Arlington Heights, Ohio

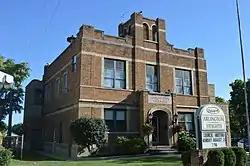
Village Hall

In 2011, Arlington Heights issued 4,037 traffic tickets. Arlington Heights uses a Mayor's Court, whereby the mayor or his designate presides over traffic ticket cases. Arlington Heights' mayor's court had 5.91 cases per capita, (third highest in Ohio) compared to the state average of 0.2.